A City Sparrow

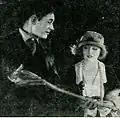
Still with Clyde Fillmore and Ethel Clayton

A City Sparrow is a 1920 American silent drama film directed by Sam Wood and written by Kate Jordan and Clara Genevieve Kennedy. The film stars Ethel Clayton, Walter Hiers, Clyde Fillmore, Lillian Leighton, William Boyd, and Rose Cade. The film was released on October 17, 1920, by Paramount Pictures.